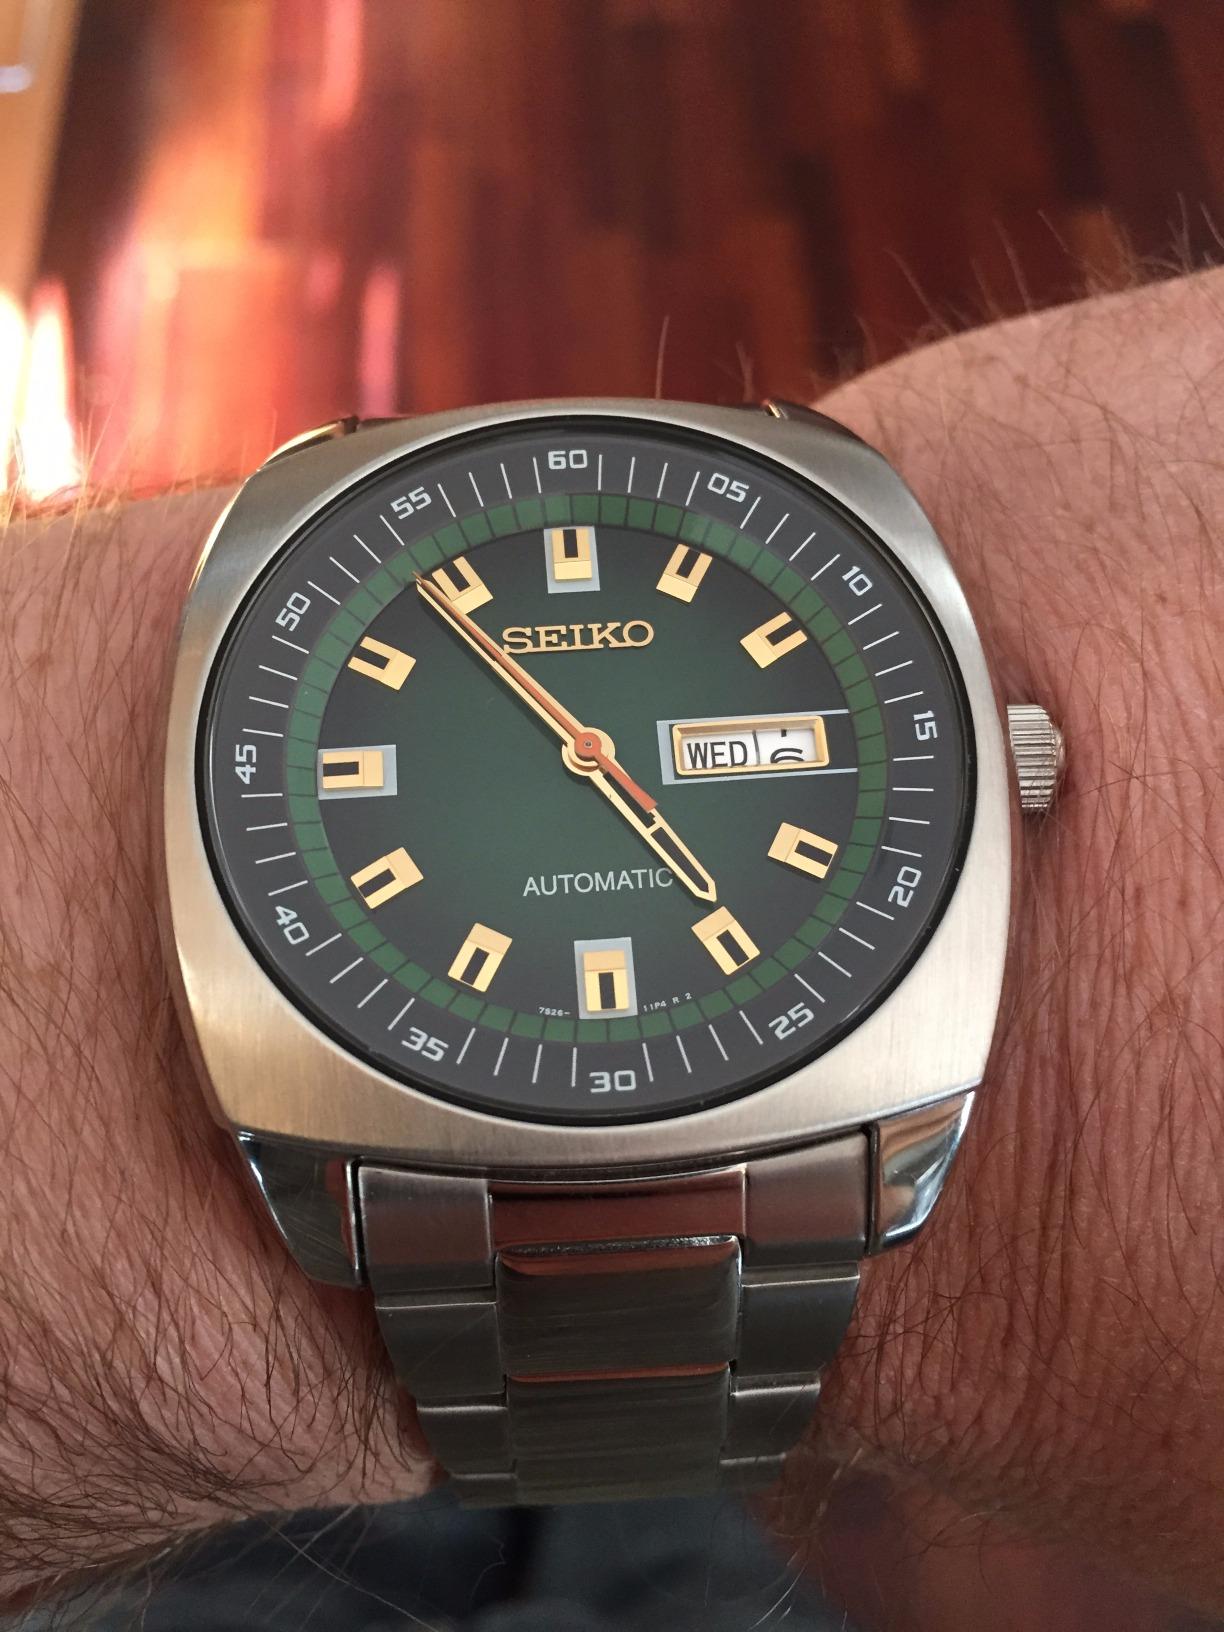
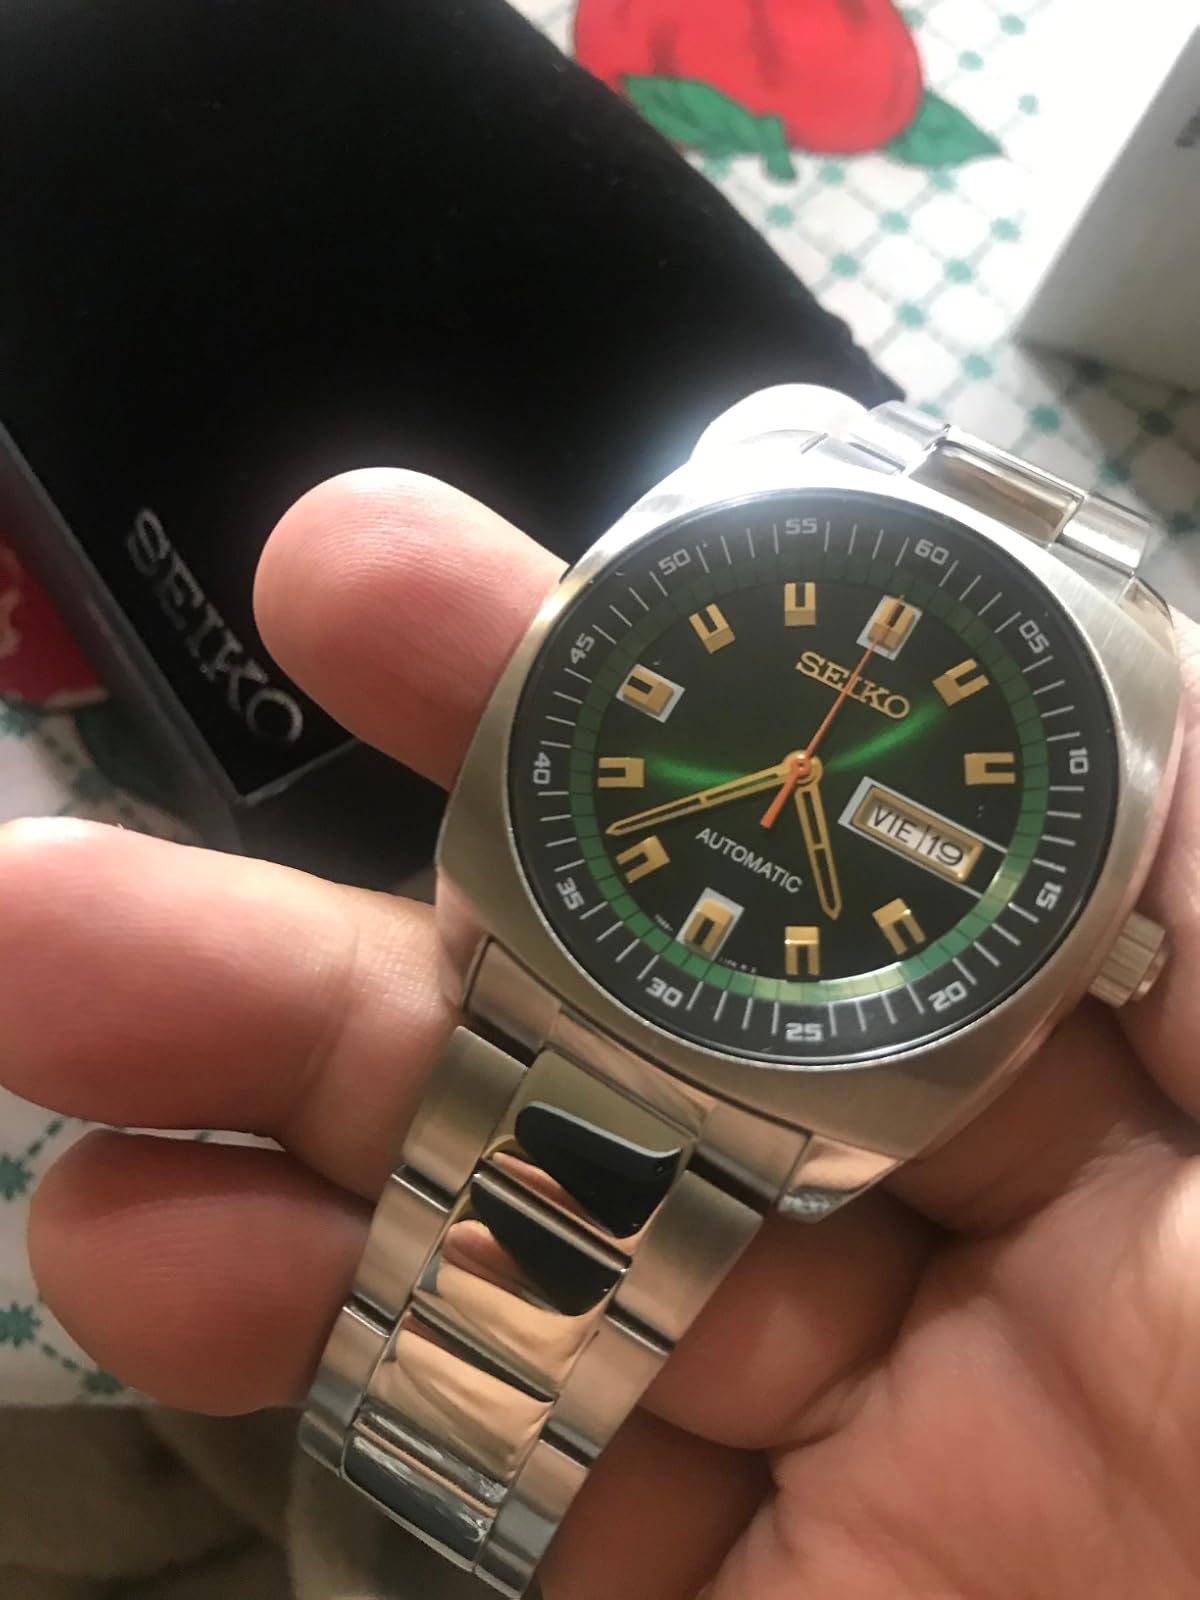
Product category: accessories_watch
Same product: yes